The Kiss of Fire

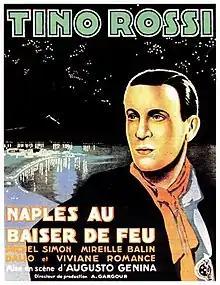

The Kiss of Fire (French: Naples au baiser de feu) is a 1937 French romantic comedy film directed by Augusto Genina and starring Tino Rossi, Michel Simon, Mireille Balin and Viviane Romance. The film is based on the 1924 novel "Naples au baiser de feu" by Auguste Bailly. It had previously been made as a 1925 silent film and was later adapted again for a remake "Napoli terra d'amore" in 1954.